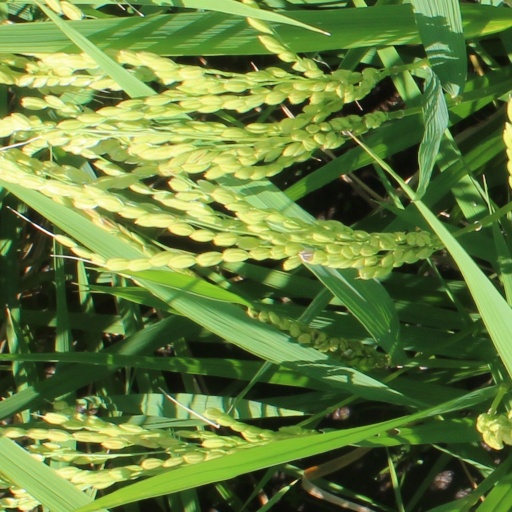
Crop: rice